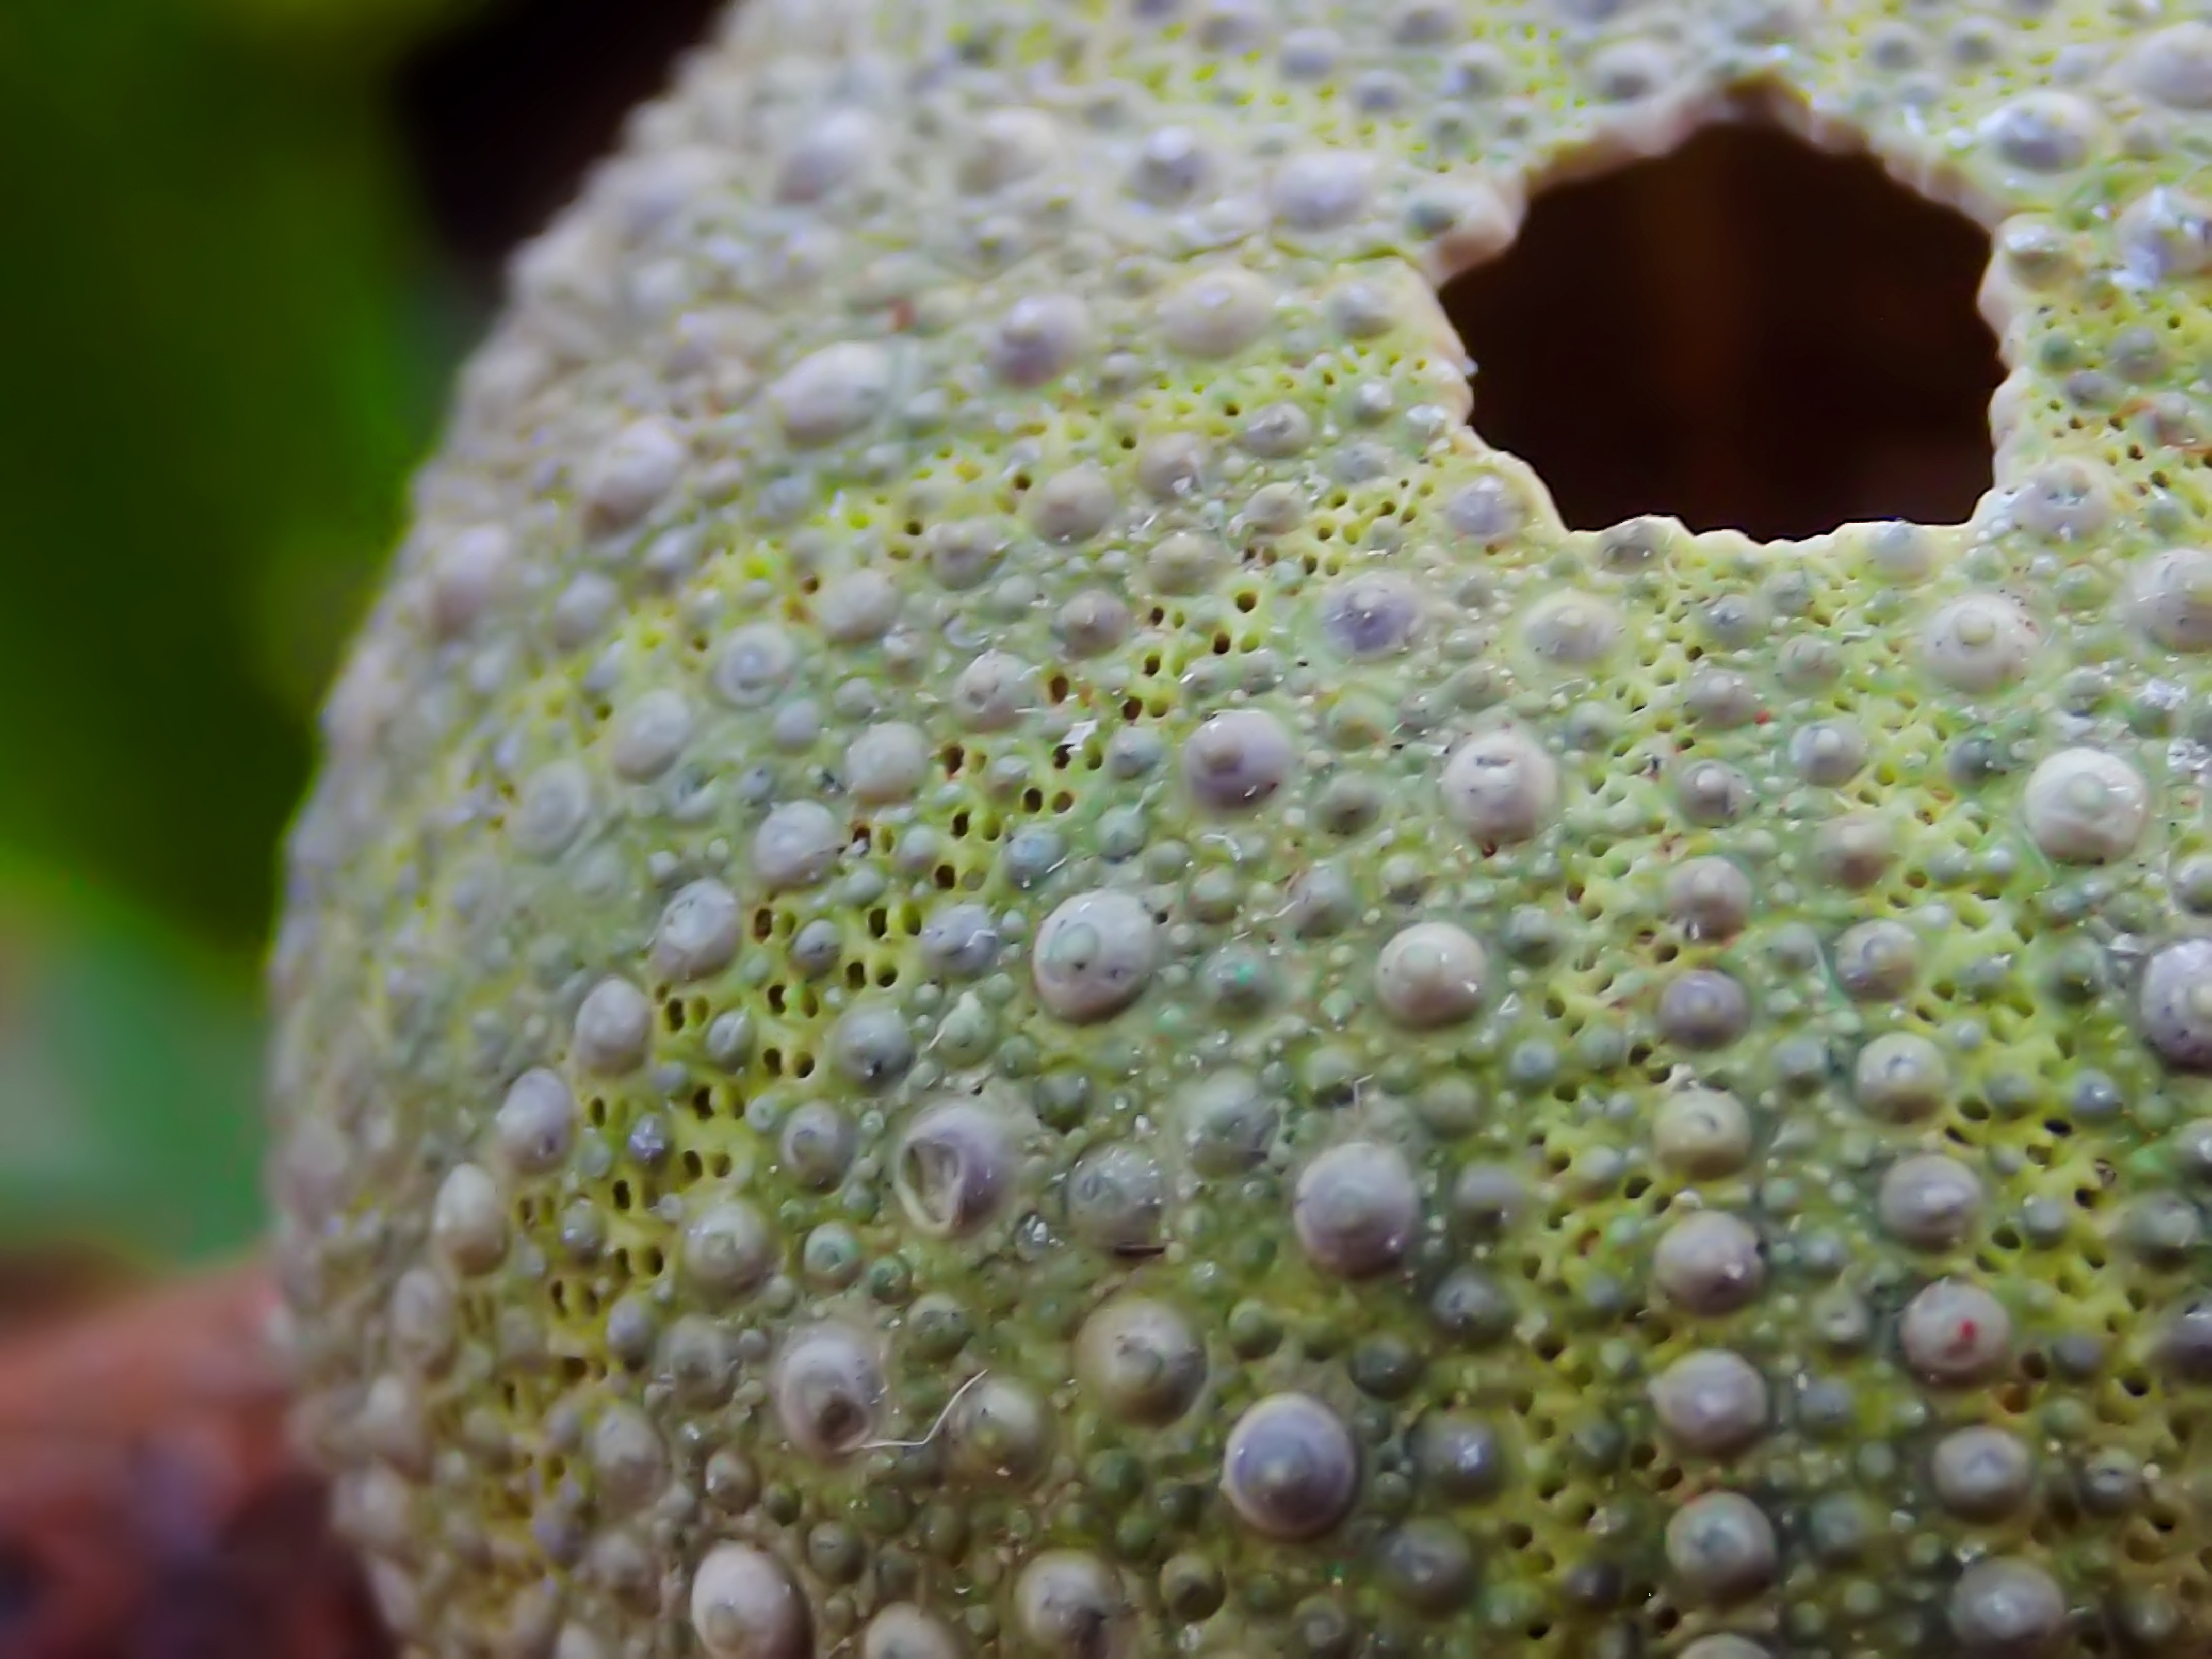
beach, sea, water, nature, sand, plant, leaf, flower, wet, animal, seaside, environment, green, produce, tropical, color, natural, botany, colorful, tourism, flora, shellfish, shell, invertebrate, life, seashell, ecology, close up, marine, sea urchin, macro photography, urchin, globular